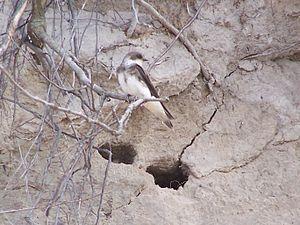
deux entrées de terriers d'hirondelles de rivage (Riparia riparia) ici creusée au flanc d'une falaise sableuse de la Mer Baltique en Pologne. Le nid est aménagé dans une cavité construite au bout d'un tunnel d'environ 60 cm de profondeur.